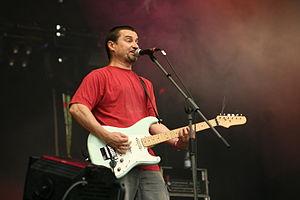
Dezerter est un groupe de punk rock polonais, originaire de Varsovie. Formé en 1981 sous le nom SS-20, le groupe doit changer de nom à la suite d'une réaction des autorités communistes.
Dezerter est un groupe de punk rock polonais, originaire de Varsovie. Formé en 1981 sous le nom SS-20, le groupe doit changer de nom à la suite d'une réaction des autorités communistes.